Gen¹³ (film)

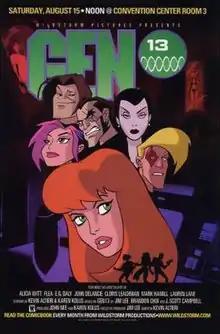
Comic-Con poster

Gen¹³ is a 1998 American animated superhero film based on the "Gen" comic book series published by WildStorm Productions which is a part of DC Comics. The film, released in 2000, was directed by Kevin Altieri and produced by WildStorm. The film was distributed by Buena Vista Pictures and first screened for the general public at the Wizard World Chicago convention July 17, 1998.